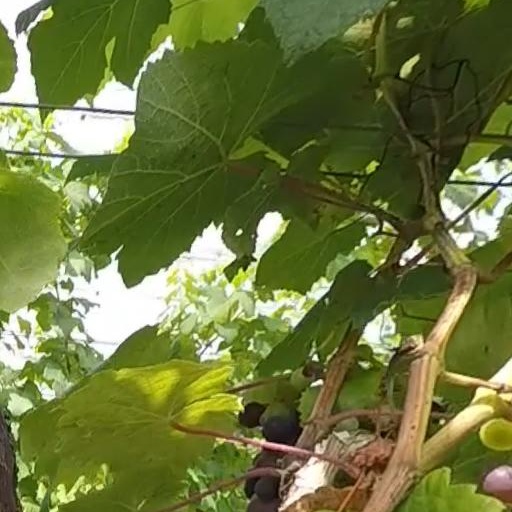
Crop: grape